List of New York City Subway yards

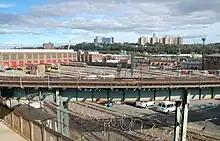
View of 207th Street Yard from the southwest – note the Museum cars.

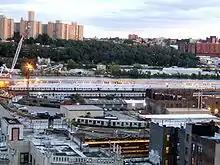
View of 207th Street Yard from a nearby building

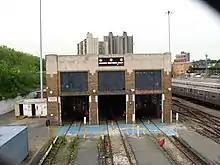
Concourse Yard maintenance building

Jamaica Yard is located in Forest Hills, Queens at the southern end of Flushing Meadows–Corona Park near the Kew Gardens Interchange. It has served as the primary storage yard for the IND Queens Boulevard Line since its opening in 1936. The yard connects to the Queens Boulevard Line at a three-way flying junction just geographically north of the Kew Gardens–Union Turnpike station. The yard is at surface level, and the four-track approach includes a bridge over the Grand Central Parkway; though the Queens Boulevard Line is underground, the yard lies at a lower elevation than the subway.